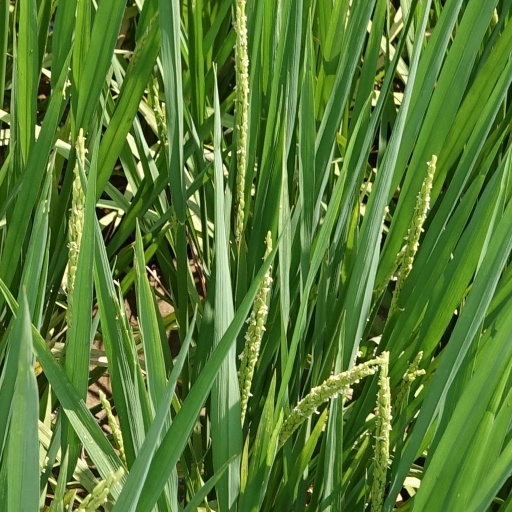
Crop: rice